All Around Frying Pan

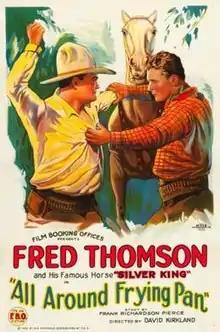
Poster

All Around Frying Pan is a 1925 American silent Western film directed by David Kirkland and starring Fred Thomson, James A. Marcus, and Clara Horton.